Vicky Beeching

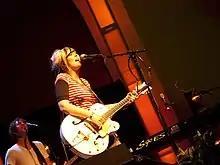
June 2010

Beeching's mother, who leads musical worship at her church, taught Beeching to play the piano and guitar when she was young. Beeching began writing songs at the age of 10, and leading worship music in church youth services in her early teens.